Roland Griffiths-Marsh

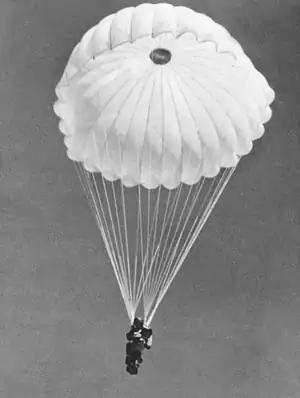
Griffiths-Marsh undergoing parachute training with Z Special Unit in 1945.

Griffiths-Marsh served in the 2/8th Battalion in North Africa and New Guinea, before being recruited to Z Special Unit, a specialist reconnaissance and sabotage unit that operated behind Japanese lines in South-East Asia. He served in the Semut I operation in North Borneo, and was parachuted behind enemy lines to conduct guerrilla warfare with the assistance of local fighters in early June 1945. He was awarded the Military Medal for his service with Z Special Unit, the award was gazetted on 6 March 1947, dated 2 November 1945. The original recommendation for the award states: